Religion in Pristina

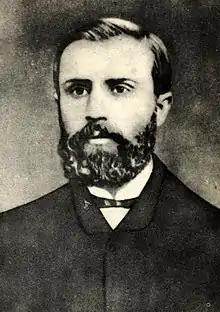
The founder, Gjerasim Qiriazi(writer & Protestant priest)

The Kosovo Protestant Evangelical Church (KPEC) is a Protestant church based in Pristina, Kosovo. It is one of the four protected major religions in the Kosovo Law of Religious Freedoms. There are 6,000 Kosovar Albanians living in Pristina that follow this church. There are 42 churches in all of Kosovo. Its chairman Pastor is Artur Krasniqi. The oldest Protestant church found in Kosovo was in 1818, by Gjerasim Qiriazi. The first Albanians to convert to Protestantism were Nikolla and Dhimitër of Manastir, who did so in 1876. One year later, Gjerasim Qiriazi also converted.